Choke (electronics)

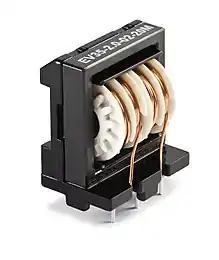
Common-mode choke with two 20 mH windings, rated to handle 2 amperes

In electronics, a choke is an inductor used to block higher-frequency alternating currents (AC) while passing direct current (DC) and lower-frequency ACs in a circuit. A choke usually consists of a coil of insulated wire often wound on a magnetic core, although some consist of a doughnut-shaped ferrite bead strung on a wire. The choke's impedance increases with frequency. Its low electrical resistance passes both AC and DC with little power loss, but its reactance limits the amount of AC passed.